Cardiff Royal Infirmary

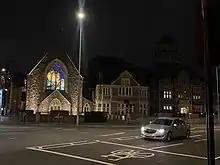
The former chapel's stained glass window. The Chapel is now the home of Adamsdown Library

The hospital has its origins in the Cardiff Dispensary, which began on Newport Road in 1822. It became the Glamorganshire and Monmouthshire Infirmary and Dispensary in 1837. The current main hospital building facing Glossop Road, Adamsdown, was designed by Edwin Seward and opened in 1883. It became known as King Edward VII Hospital in 1911. During the First World War, the building was requisitioned by the War Office to create the 3rd Western General Hospital, a facility for the Royal Army Medical Corps to treat military casualties. It returned to its current name, Cardiff Royal Infirmary, in 1923. By the time it joined the National Health Service in 1948 it had expanded to become a 500-bed facility.